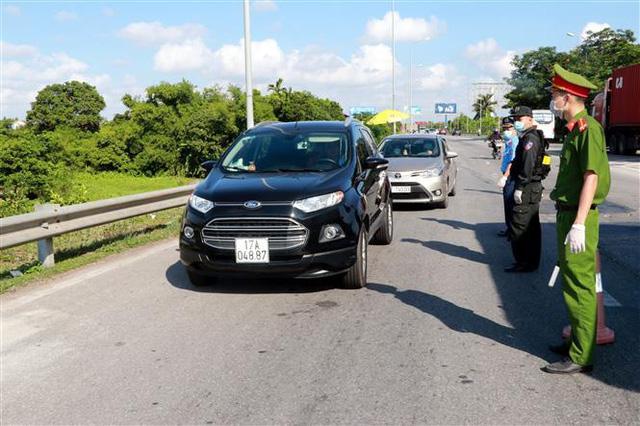
người công an mặc quân phục xanh lá đang cầm cây dùi cui để phân luồng giao thông